21st Division (South Vietnam)

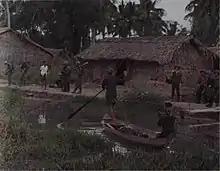
A dead lieutenant from the 1st Battalion, 31st Infantry is transported by sampan following an ambush near Vị Thanh, Chương Thiện province, 22 July 1964

On 24 April 1962 the Division, supported by 16 Marine helicopters from HMM-362, conducted Operation Nightingale near Cần Thơ. 591 Division troops were landed to engage a VC force killing 70 and capturing three, while losing three killed.